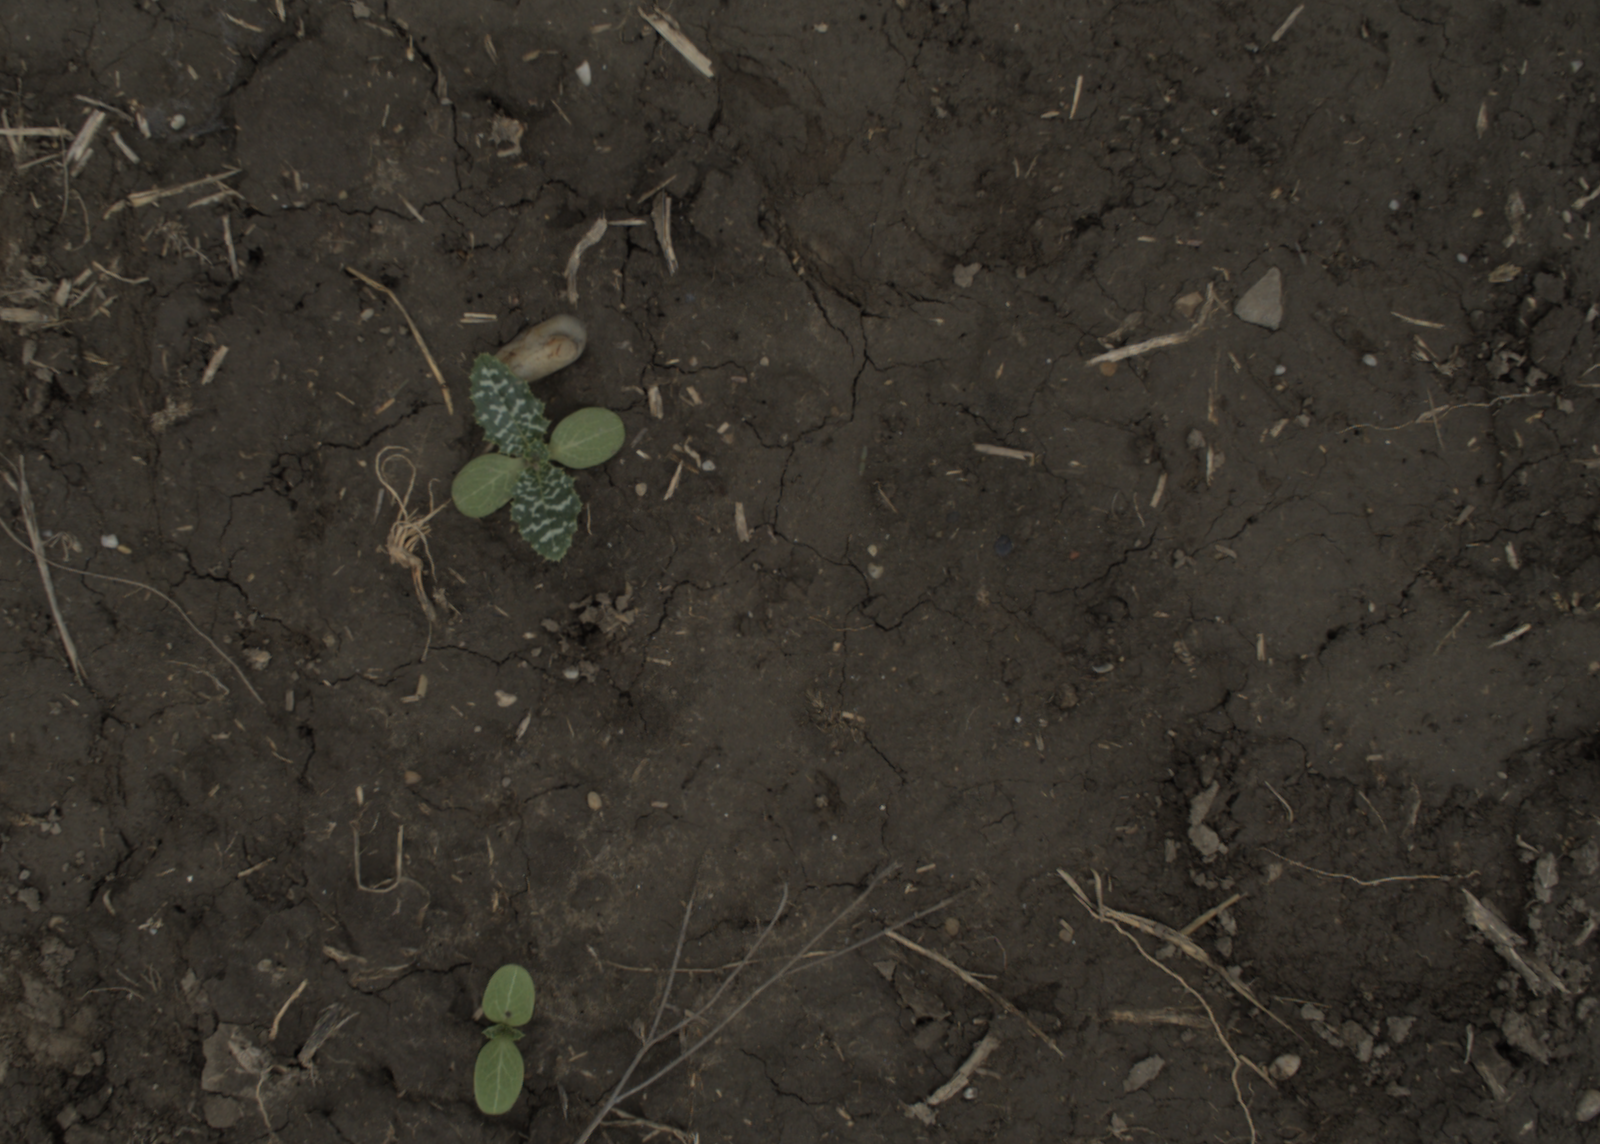
Capture date: 29.09.2021 14:09:55
Weather: cloudy
Wind: medium
Seeding date: 02.09.2021
Plant canopy height (mm): 954